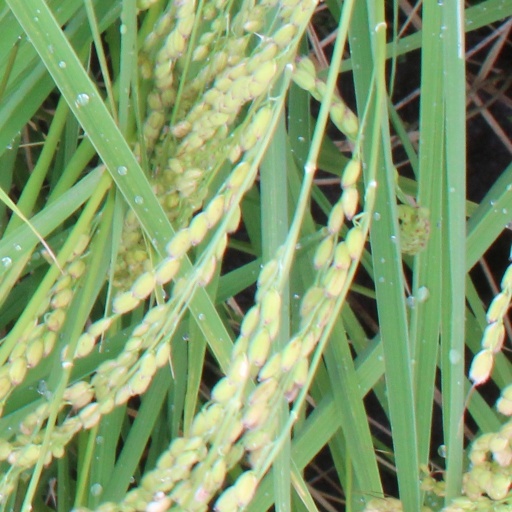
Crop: rice